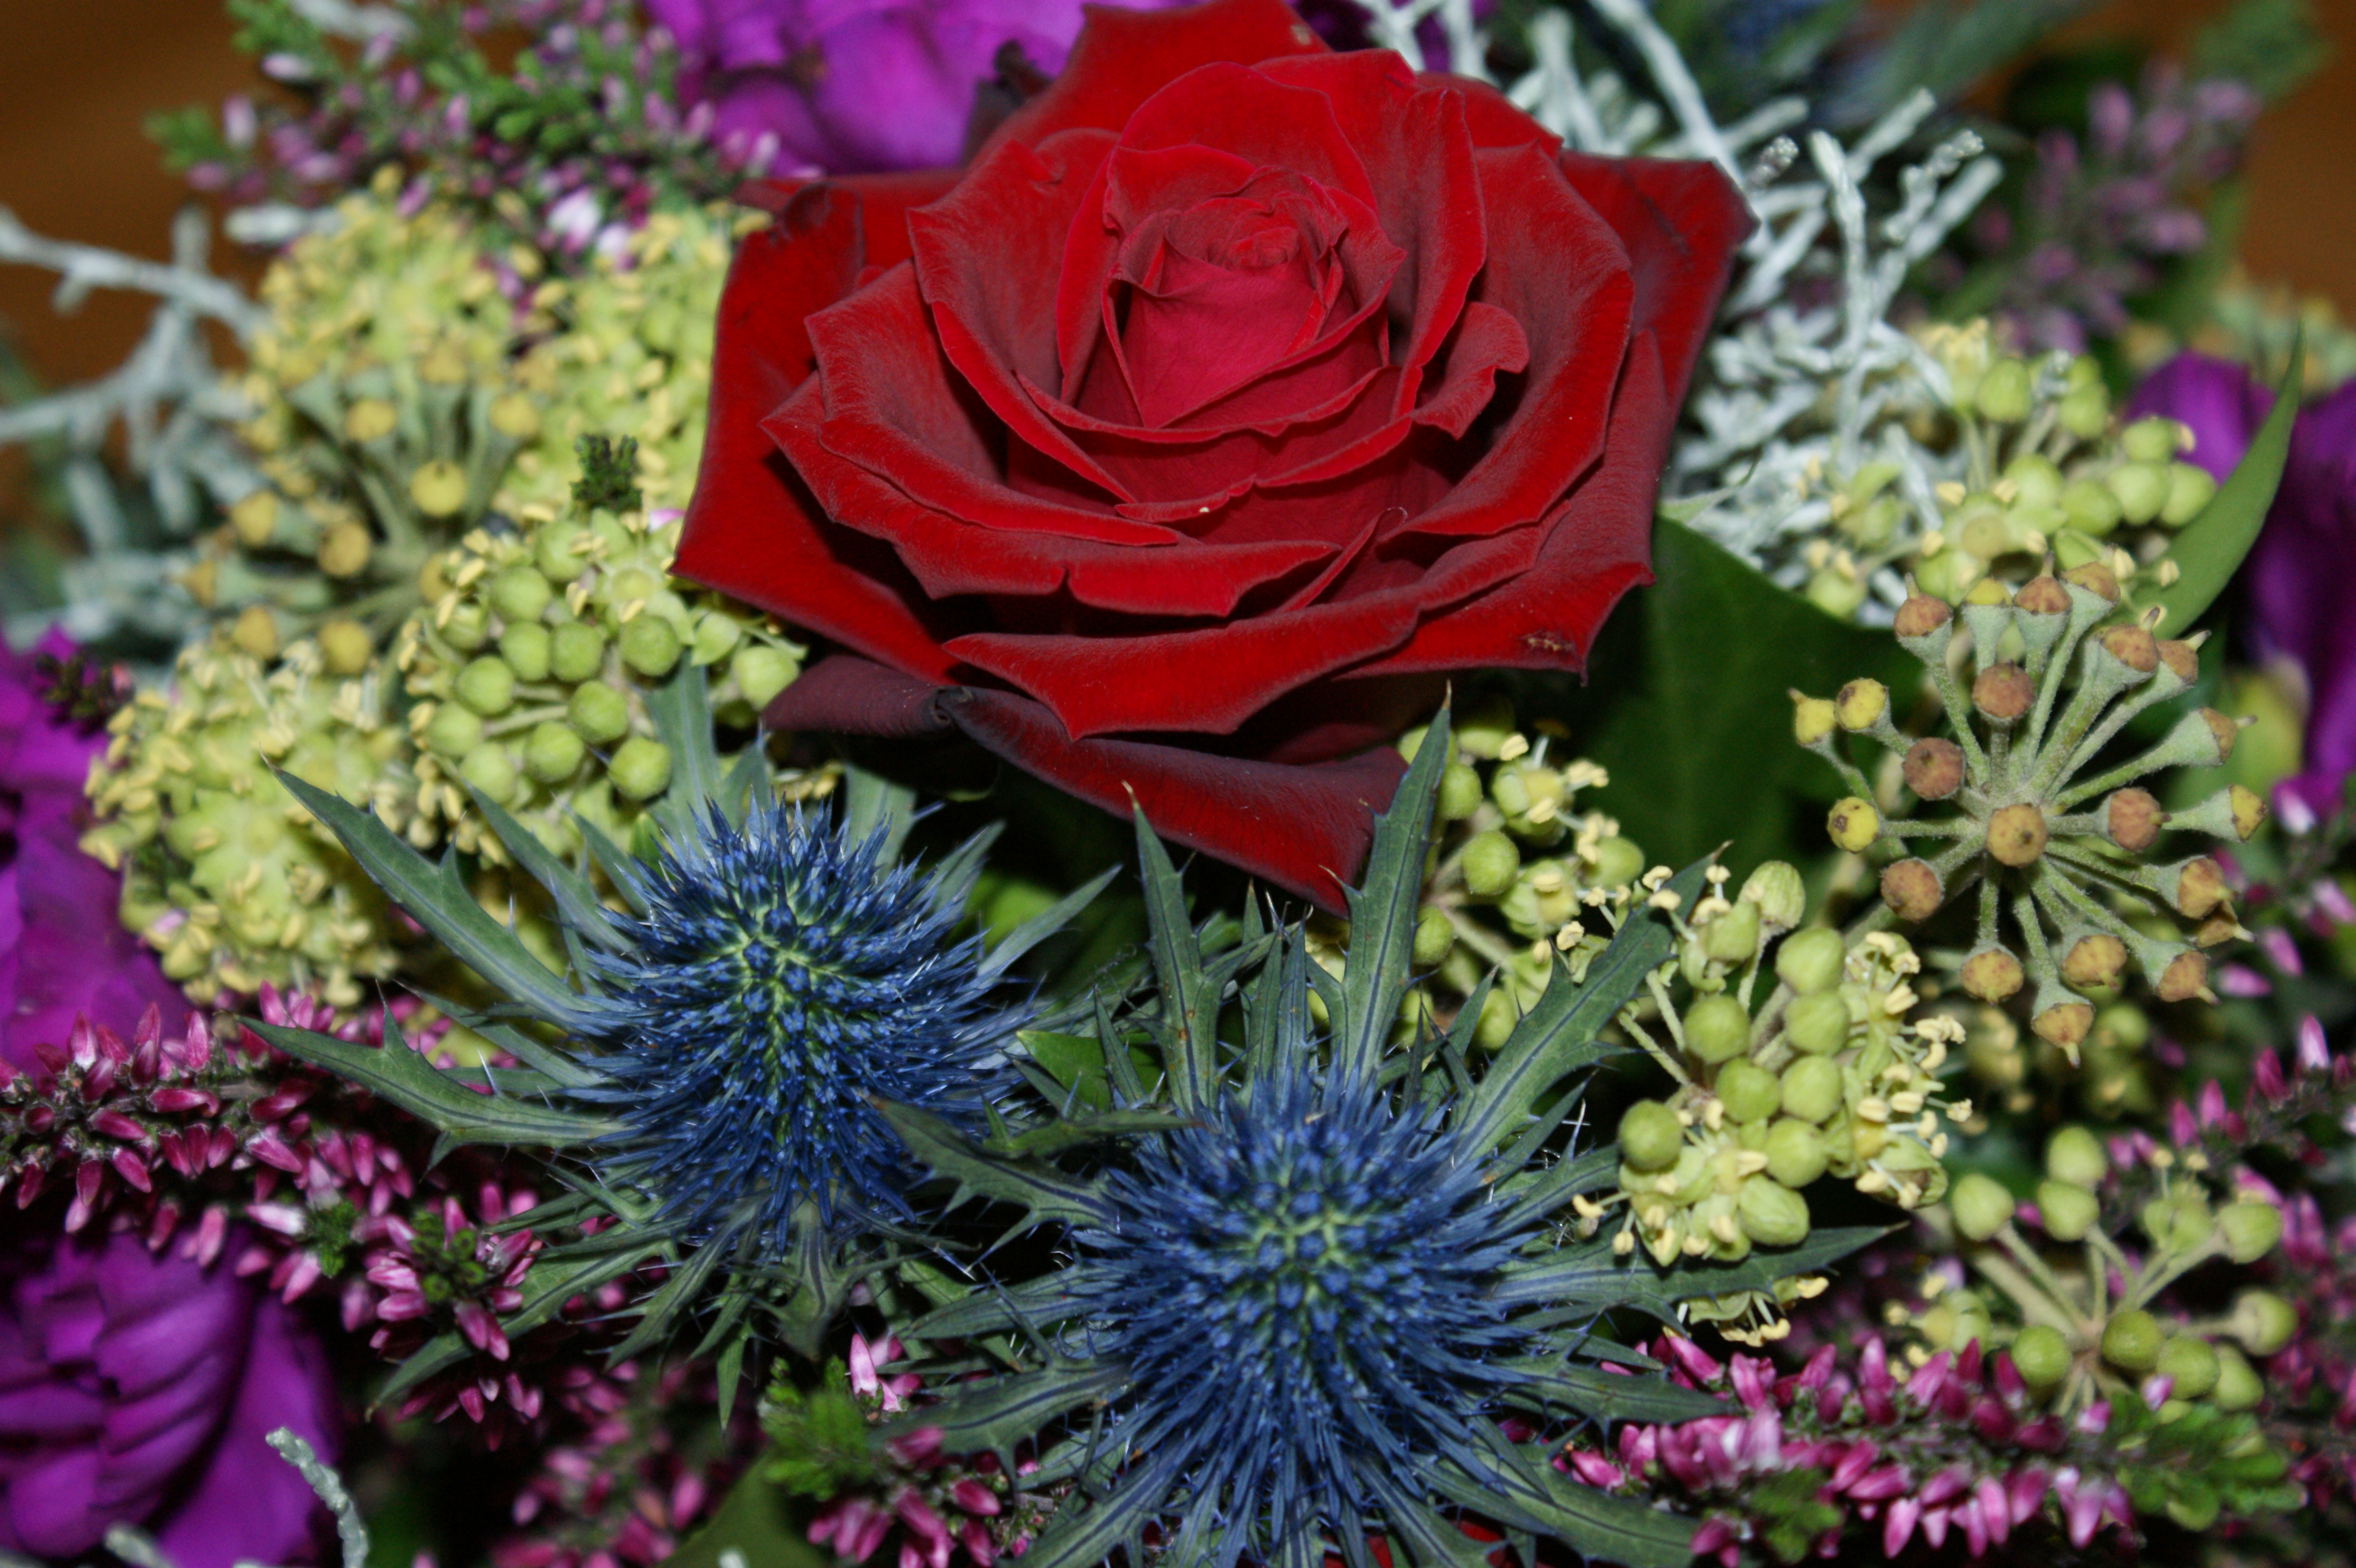
flower, floristry, plant, flower arranging, floral design, bouquet, cut flowers, rose, flowering plant, rose family, garden roses, purple, petal, botany, annual plant, rose order, artwork, wildflower, art, centrepiece, building, magenta, perennial plant, artificial flower, pink family